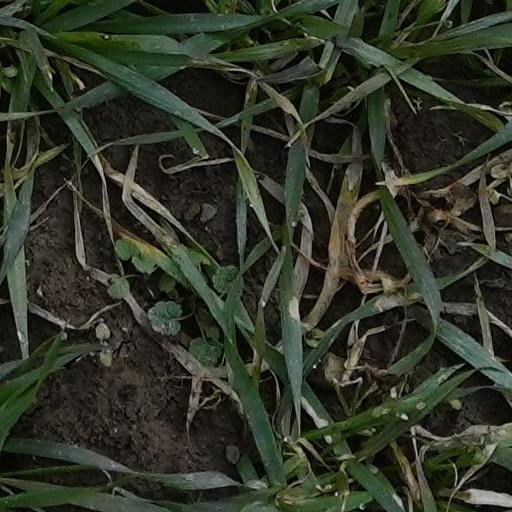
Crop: wheat